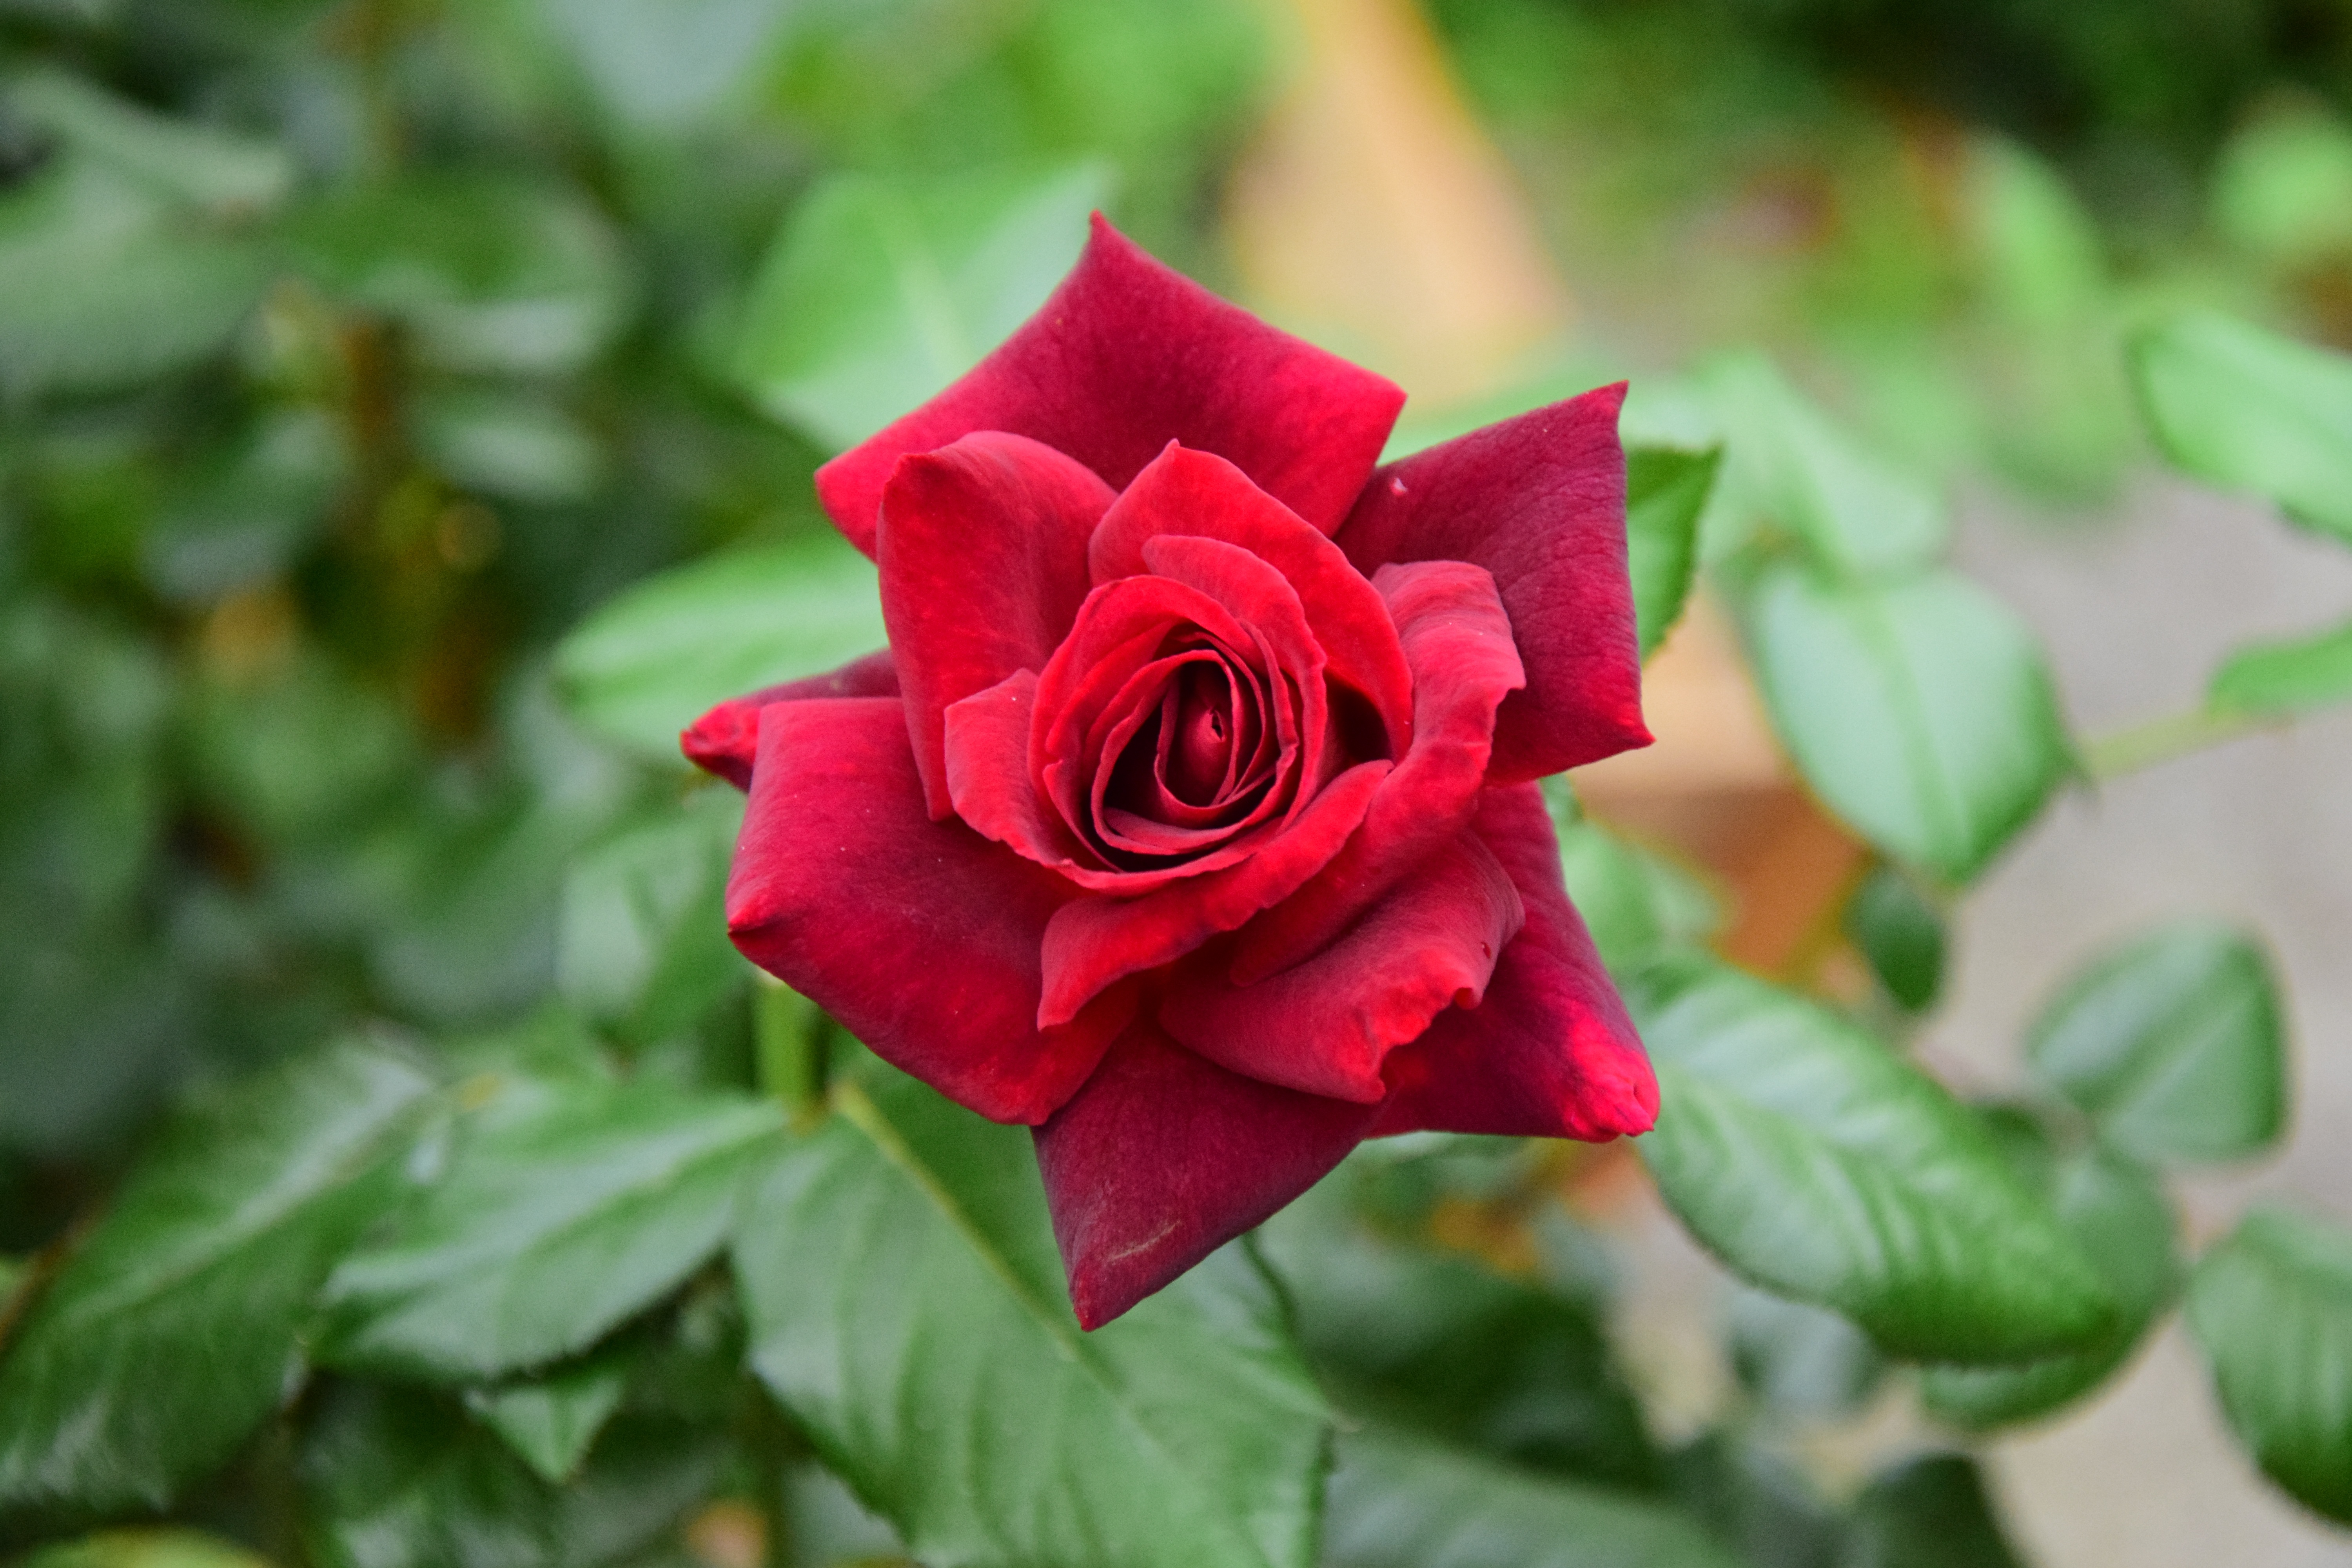
blossom, plant, flower, petal, bloom, rose, red, botany, pink, flora, red rose, floribunda, macro photography, rose blooms, flowering plant, garden roses, rose family, land plant, rosa centifolia, rose order, noble rose